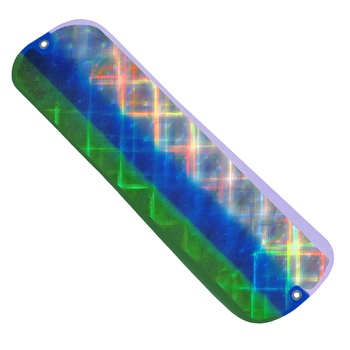
Oki Big Shooter -Jellyfish Series
The O'Ki Big Shooter Flasher is renowned for it's reliable ability to bring in the bite. O'Ki has the largest selection of Flasher Body, Paint and Tape colour combinations available. Made with the highest quality components and materials. All Flashers equipped with 2 Ball Bearing Swivels and Welded Nickel/Silver Rings. Flasher Size: 11" x 3.5"
Brand: Oki Tackle
Category: Sporting Goods > Outdoor Recreation > Fishing > Fishing Tackle > Fishing Baits & Lures > Artificial Fishing Spoons